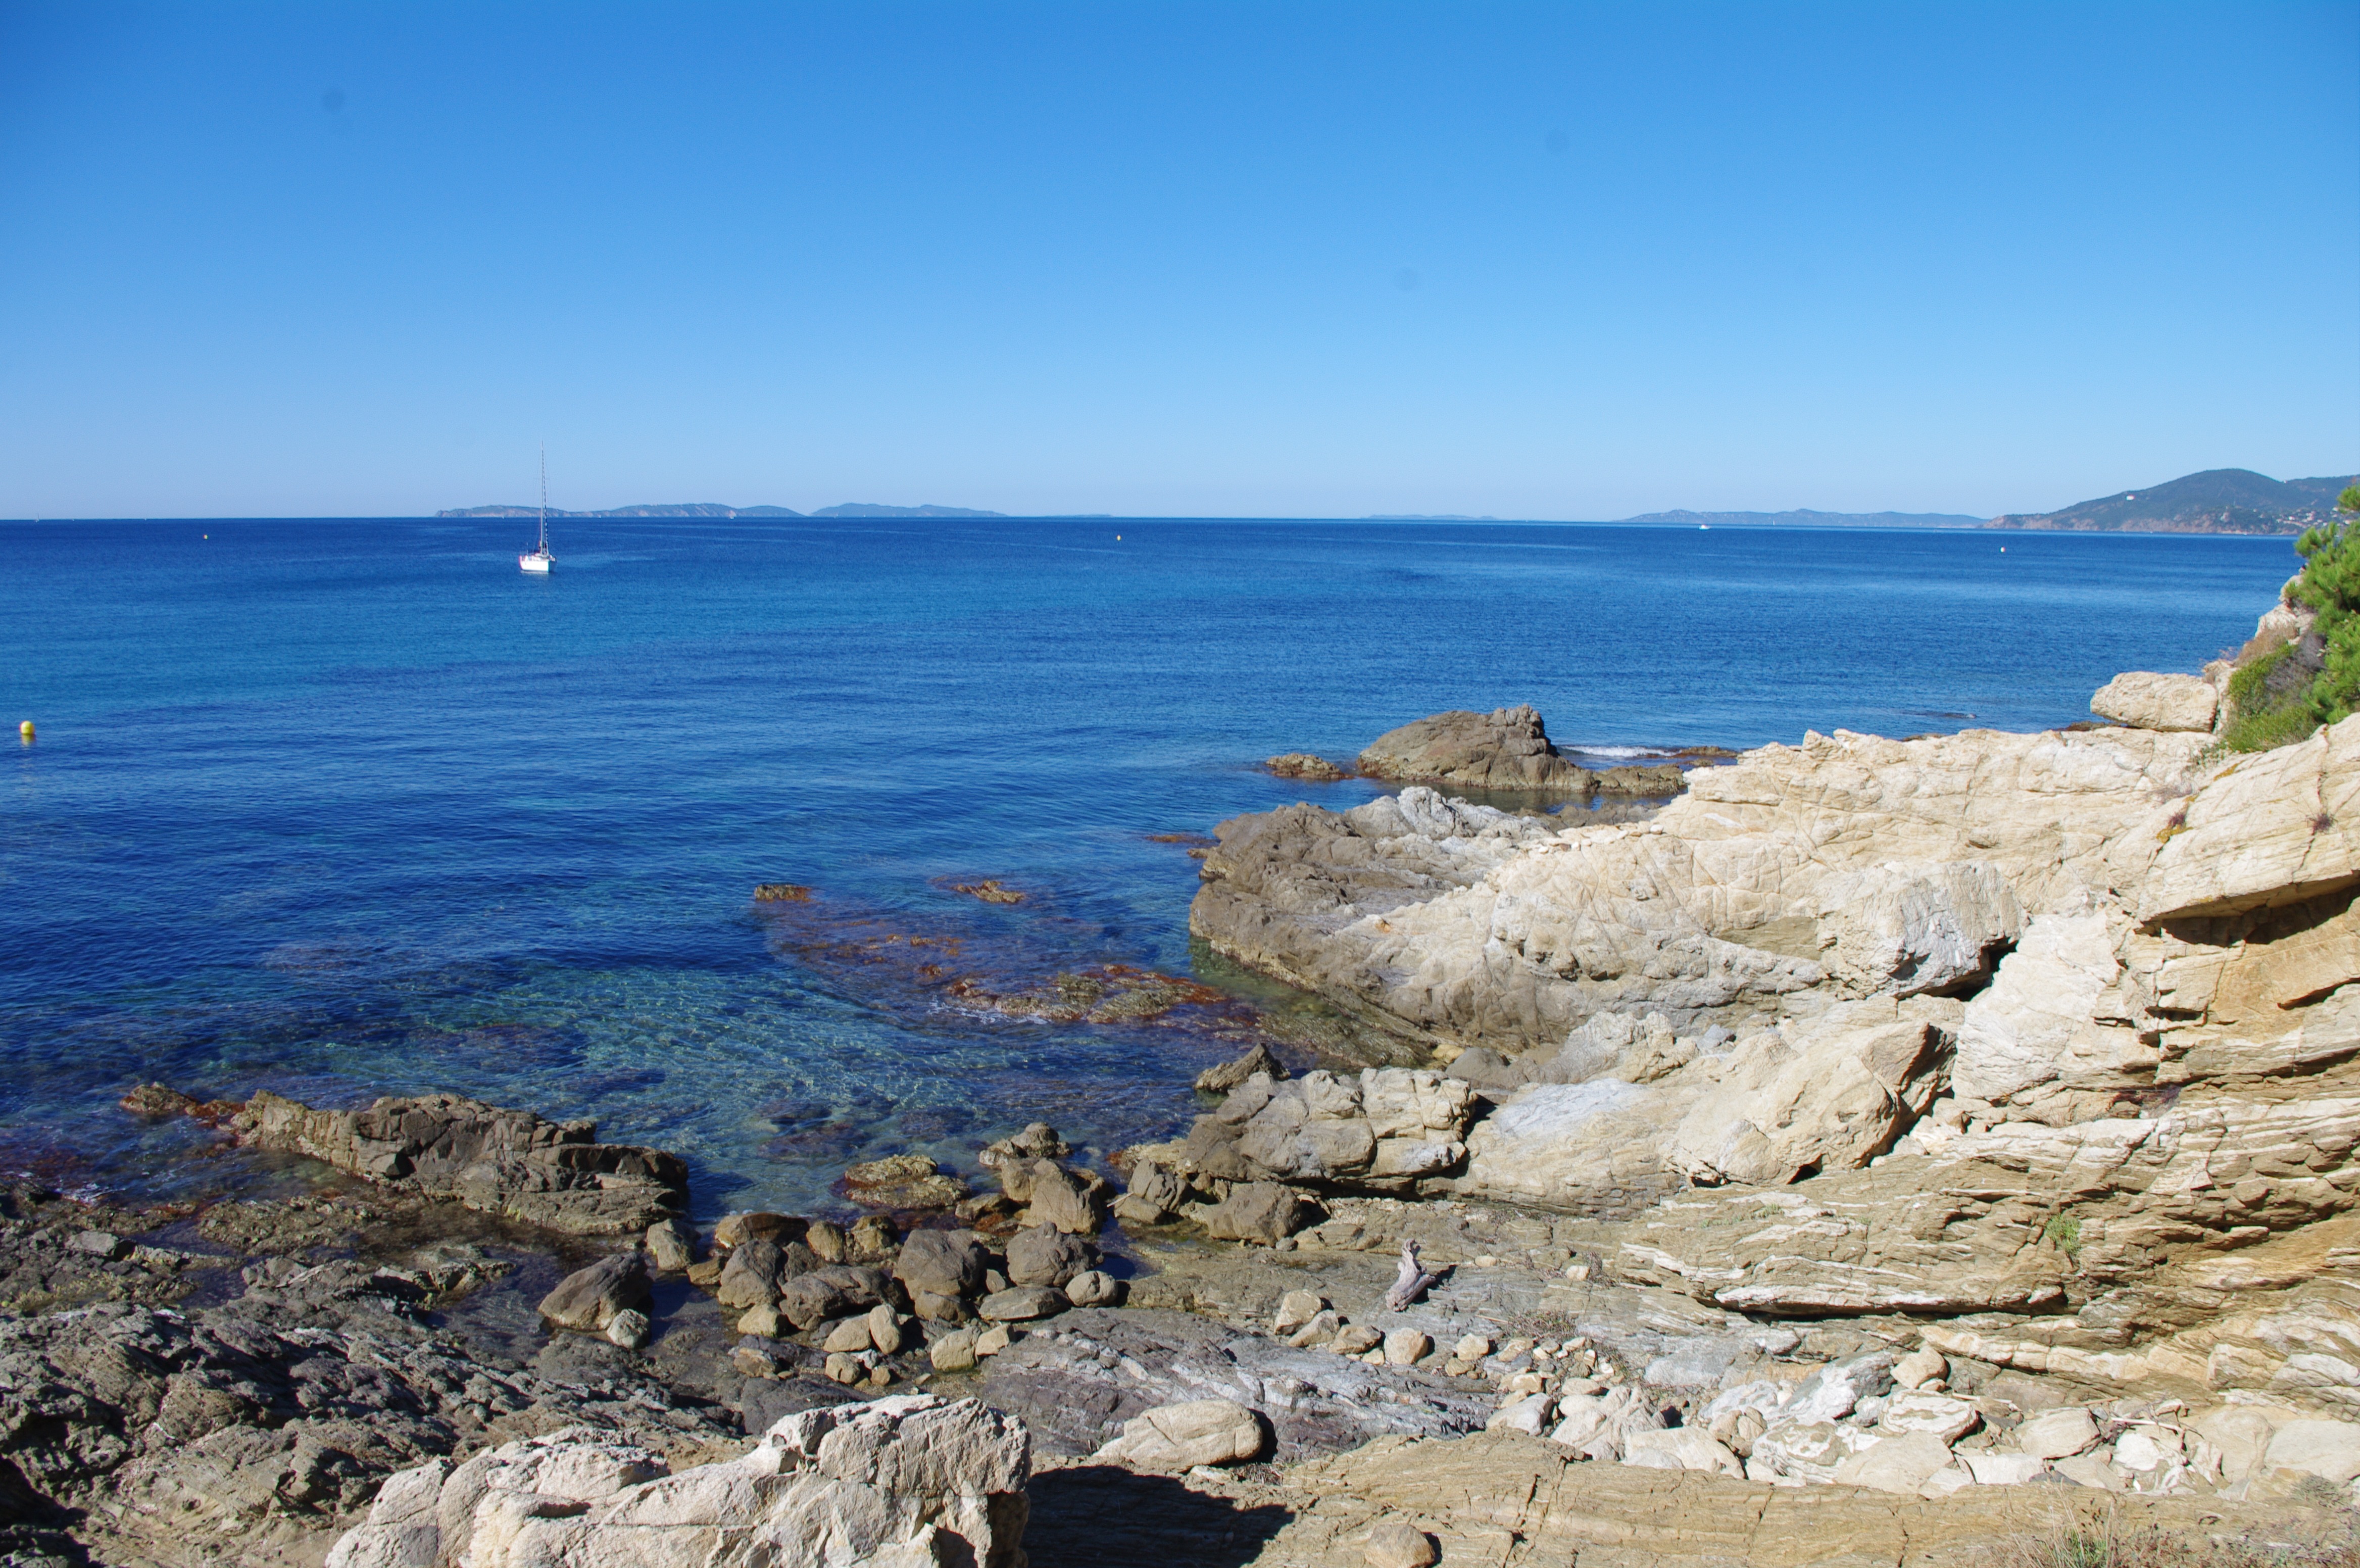
beach, sea, coast, nature, rock, ocean, shore, vacation, cliff, france, cove, mediterranean, tower, bay, terrain, body of water, geology, provence, cape, south of france, c te d azur, la croix valmer